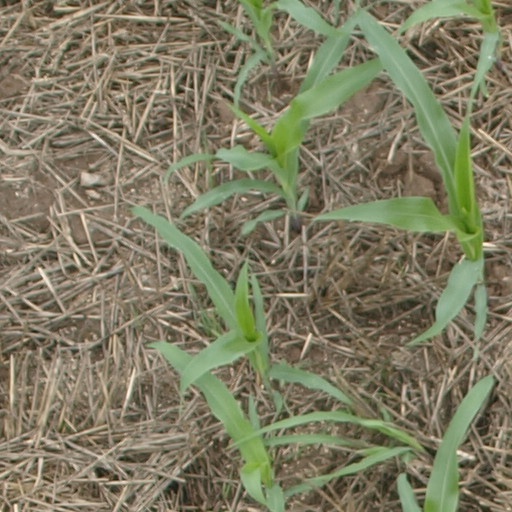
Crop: maize; corn